Hilde Güden

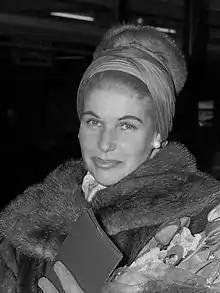
Hilde Güden in 1962

Hilde Güden (or Gueden; 15 September 1917 – 17 September 1988) was an Austrian soprano who was one of the most appreciated Straussian and Mozartian sopranos of her day. Her youthful and lively interpretations made her an ideal interpreter of roles such as Zerbinetta in "Ariadne auf Naxos" and Susanna in "Le nozze di Figaro".